National Industrial Basketball League

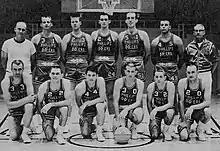
The 1963–64 Phillips 66ers, from left to right: [standing] Don Watkins (team manager), Jerry Shipp, Ken Charlton, Jim Hagan, Mike Moran, Terry Cerkvenik, Bud Browning, [kneeling] Ken Saylors, Del Ray Mounts, Denny Price, Larry Pursiful, Charlie Bowerman and Bob Turner.

By the early 1960s, NIBL teams were increasingly struggling to compete with the salaries offered in professional league. Top college graduates increasingly gravitated to the NBA, and the NIBL began to decline in popularity and profitability. This is evidenced by the disbandment of the Peoria Cats at the end of the 1959–60 season.